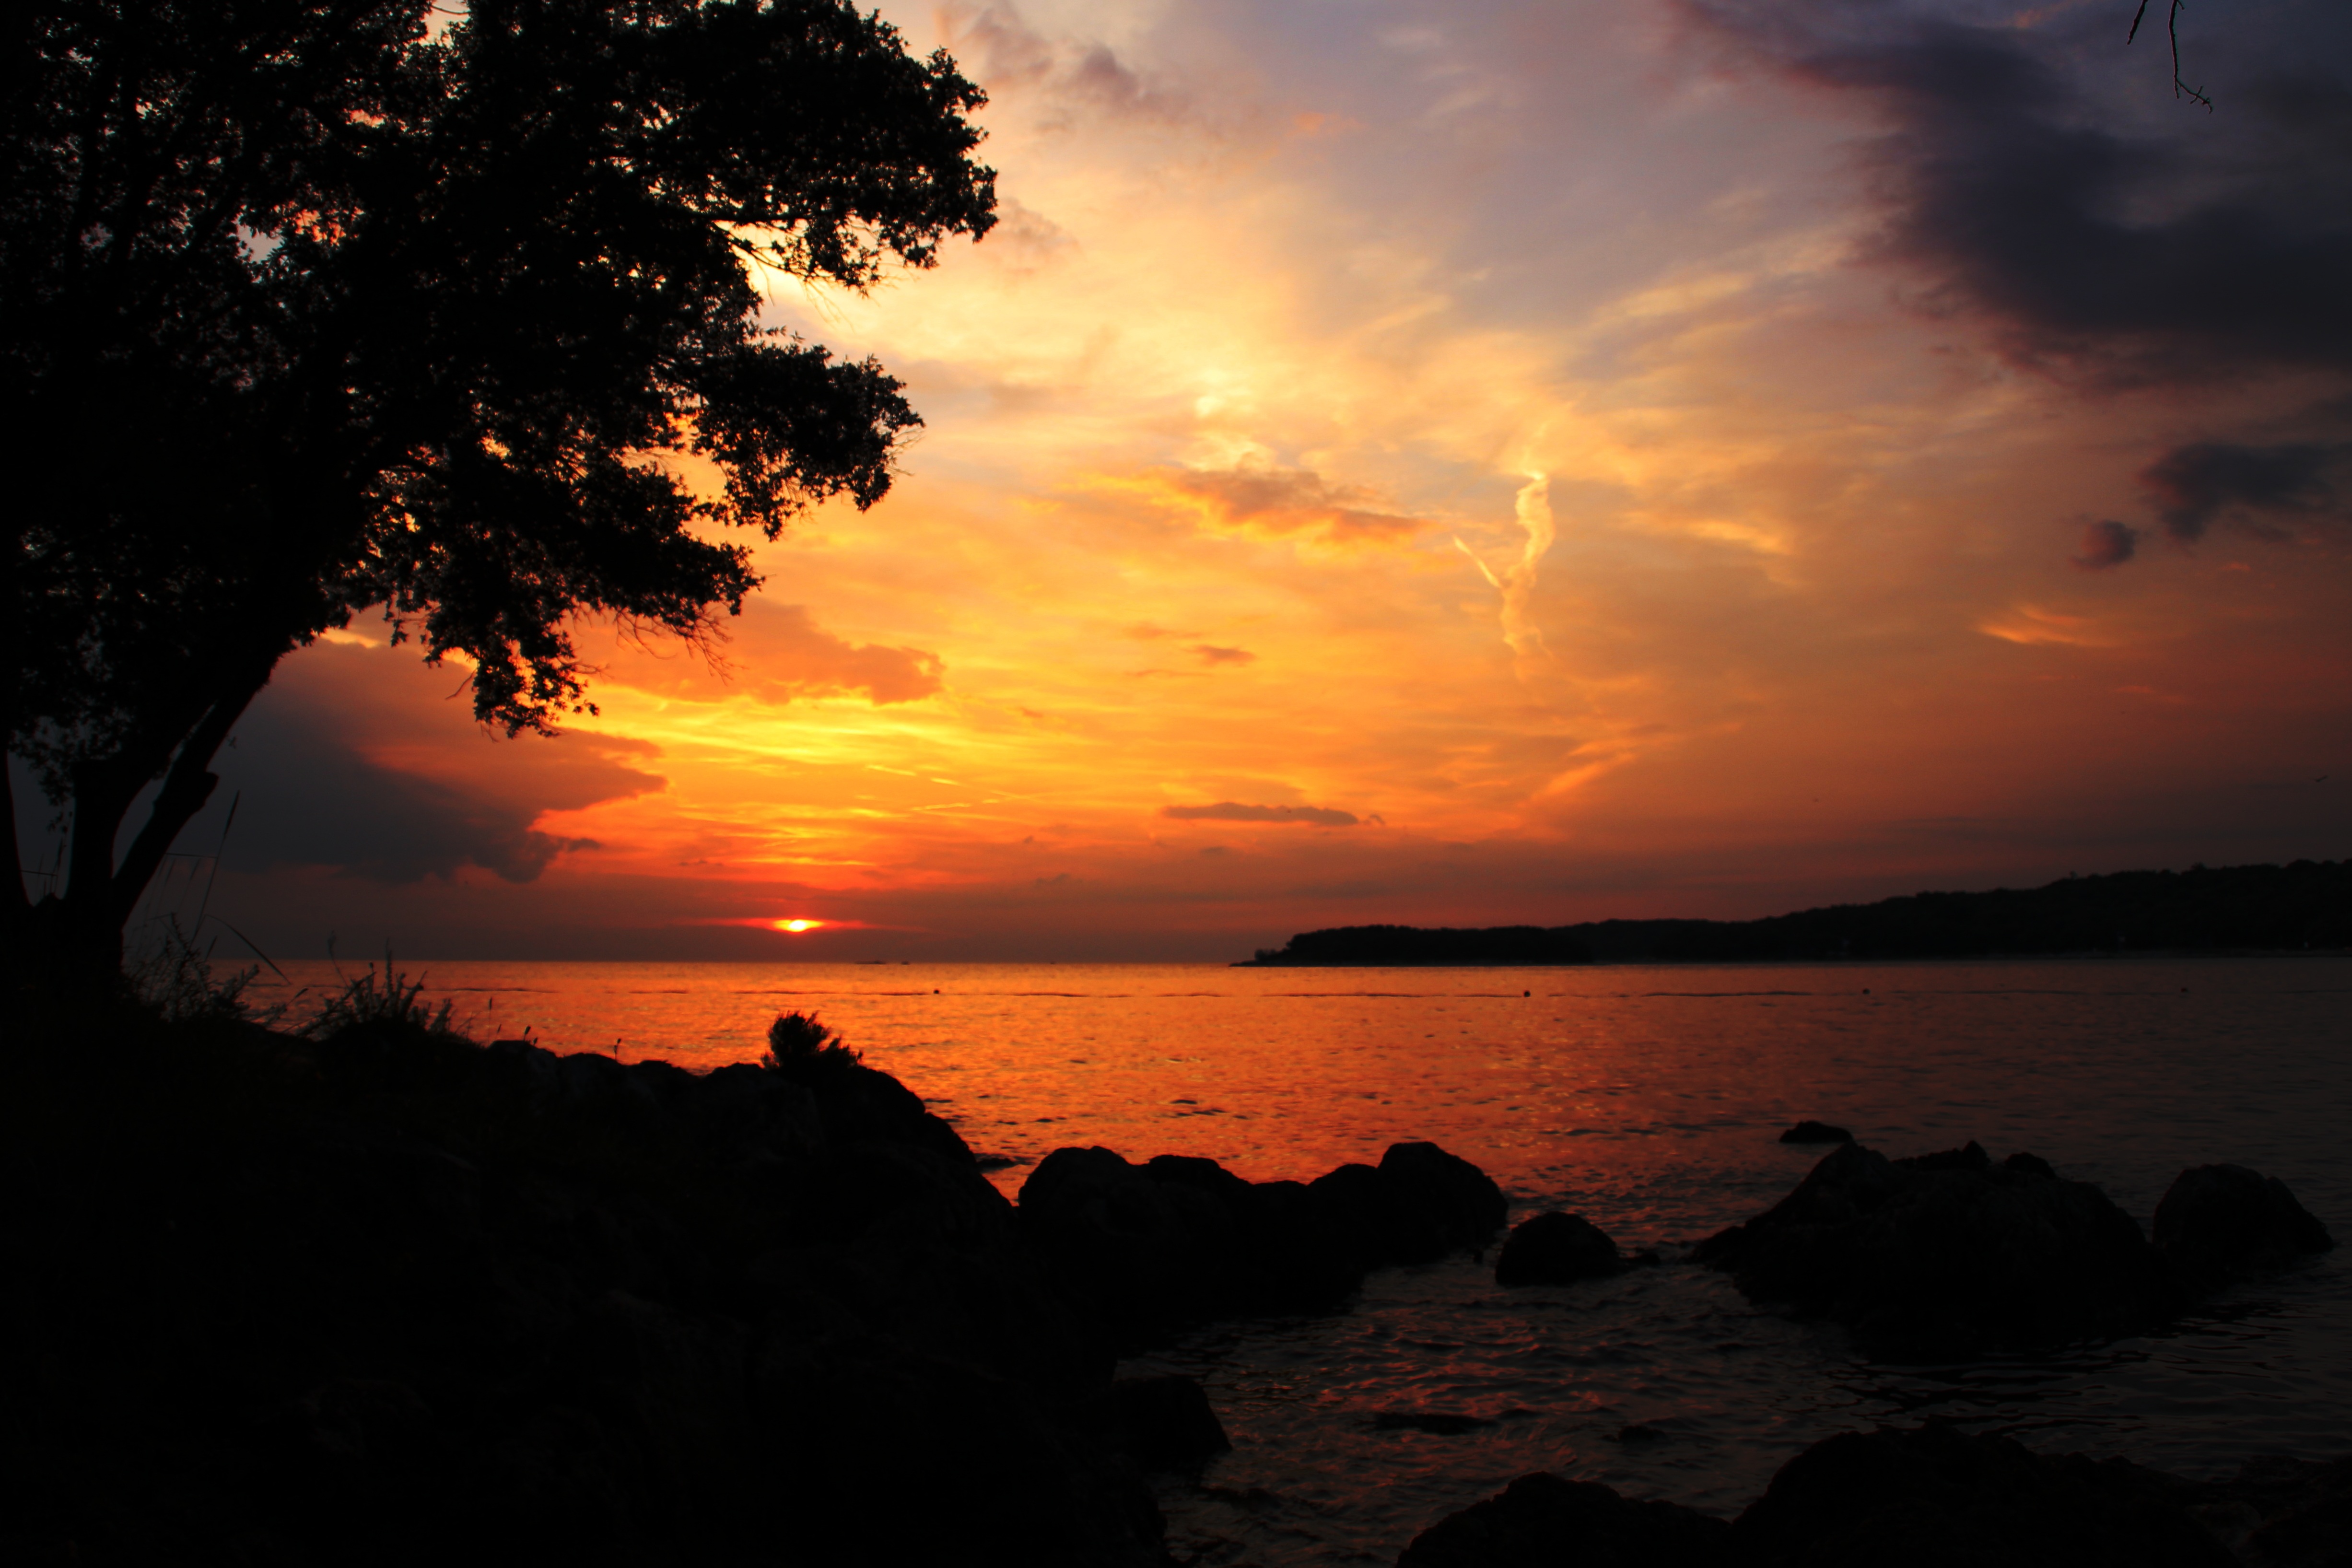
sea, coast, ocean, horizon, cloud, sky, sun, sunrise, sunset, morning, dawn, dusk, evening, twilight, reflection, rest, croatia, abendstimmung, afterglow, red sky at morning